Suining

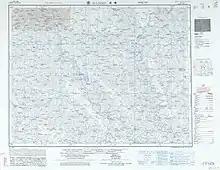
Map including Suining (labeled as SUI-NING) (AMS, 1957)

Suining is located in the center of the Sichuan Basin and on the central reaches of the Fu River, bordering Chongqing, Guang'an and Nanchong to the east, Neijiang and Ziyang to the south, the provincial capital of Chengdu to the west, and Deyang and Mianyang to the north. Its prefecture, or administrative, area ranges in latitude from 30° 10' 50" to 31° 10' 50" N, or and in longitude from 105° 03' 26" to 106° 59' 49" E, or . While much of the prefecture is mountainous, the urban area itself, which occupies , is located on flat land.